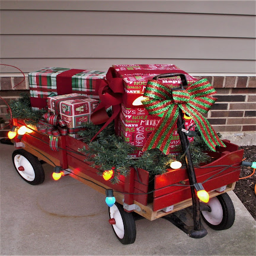
ideas on how you can decorate your home indoors and outdoors for the holiday season .